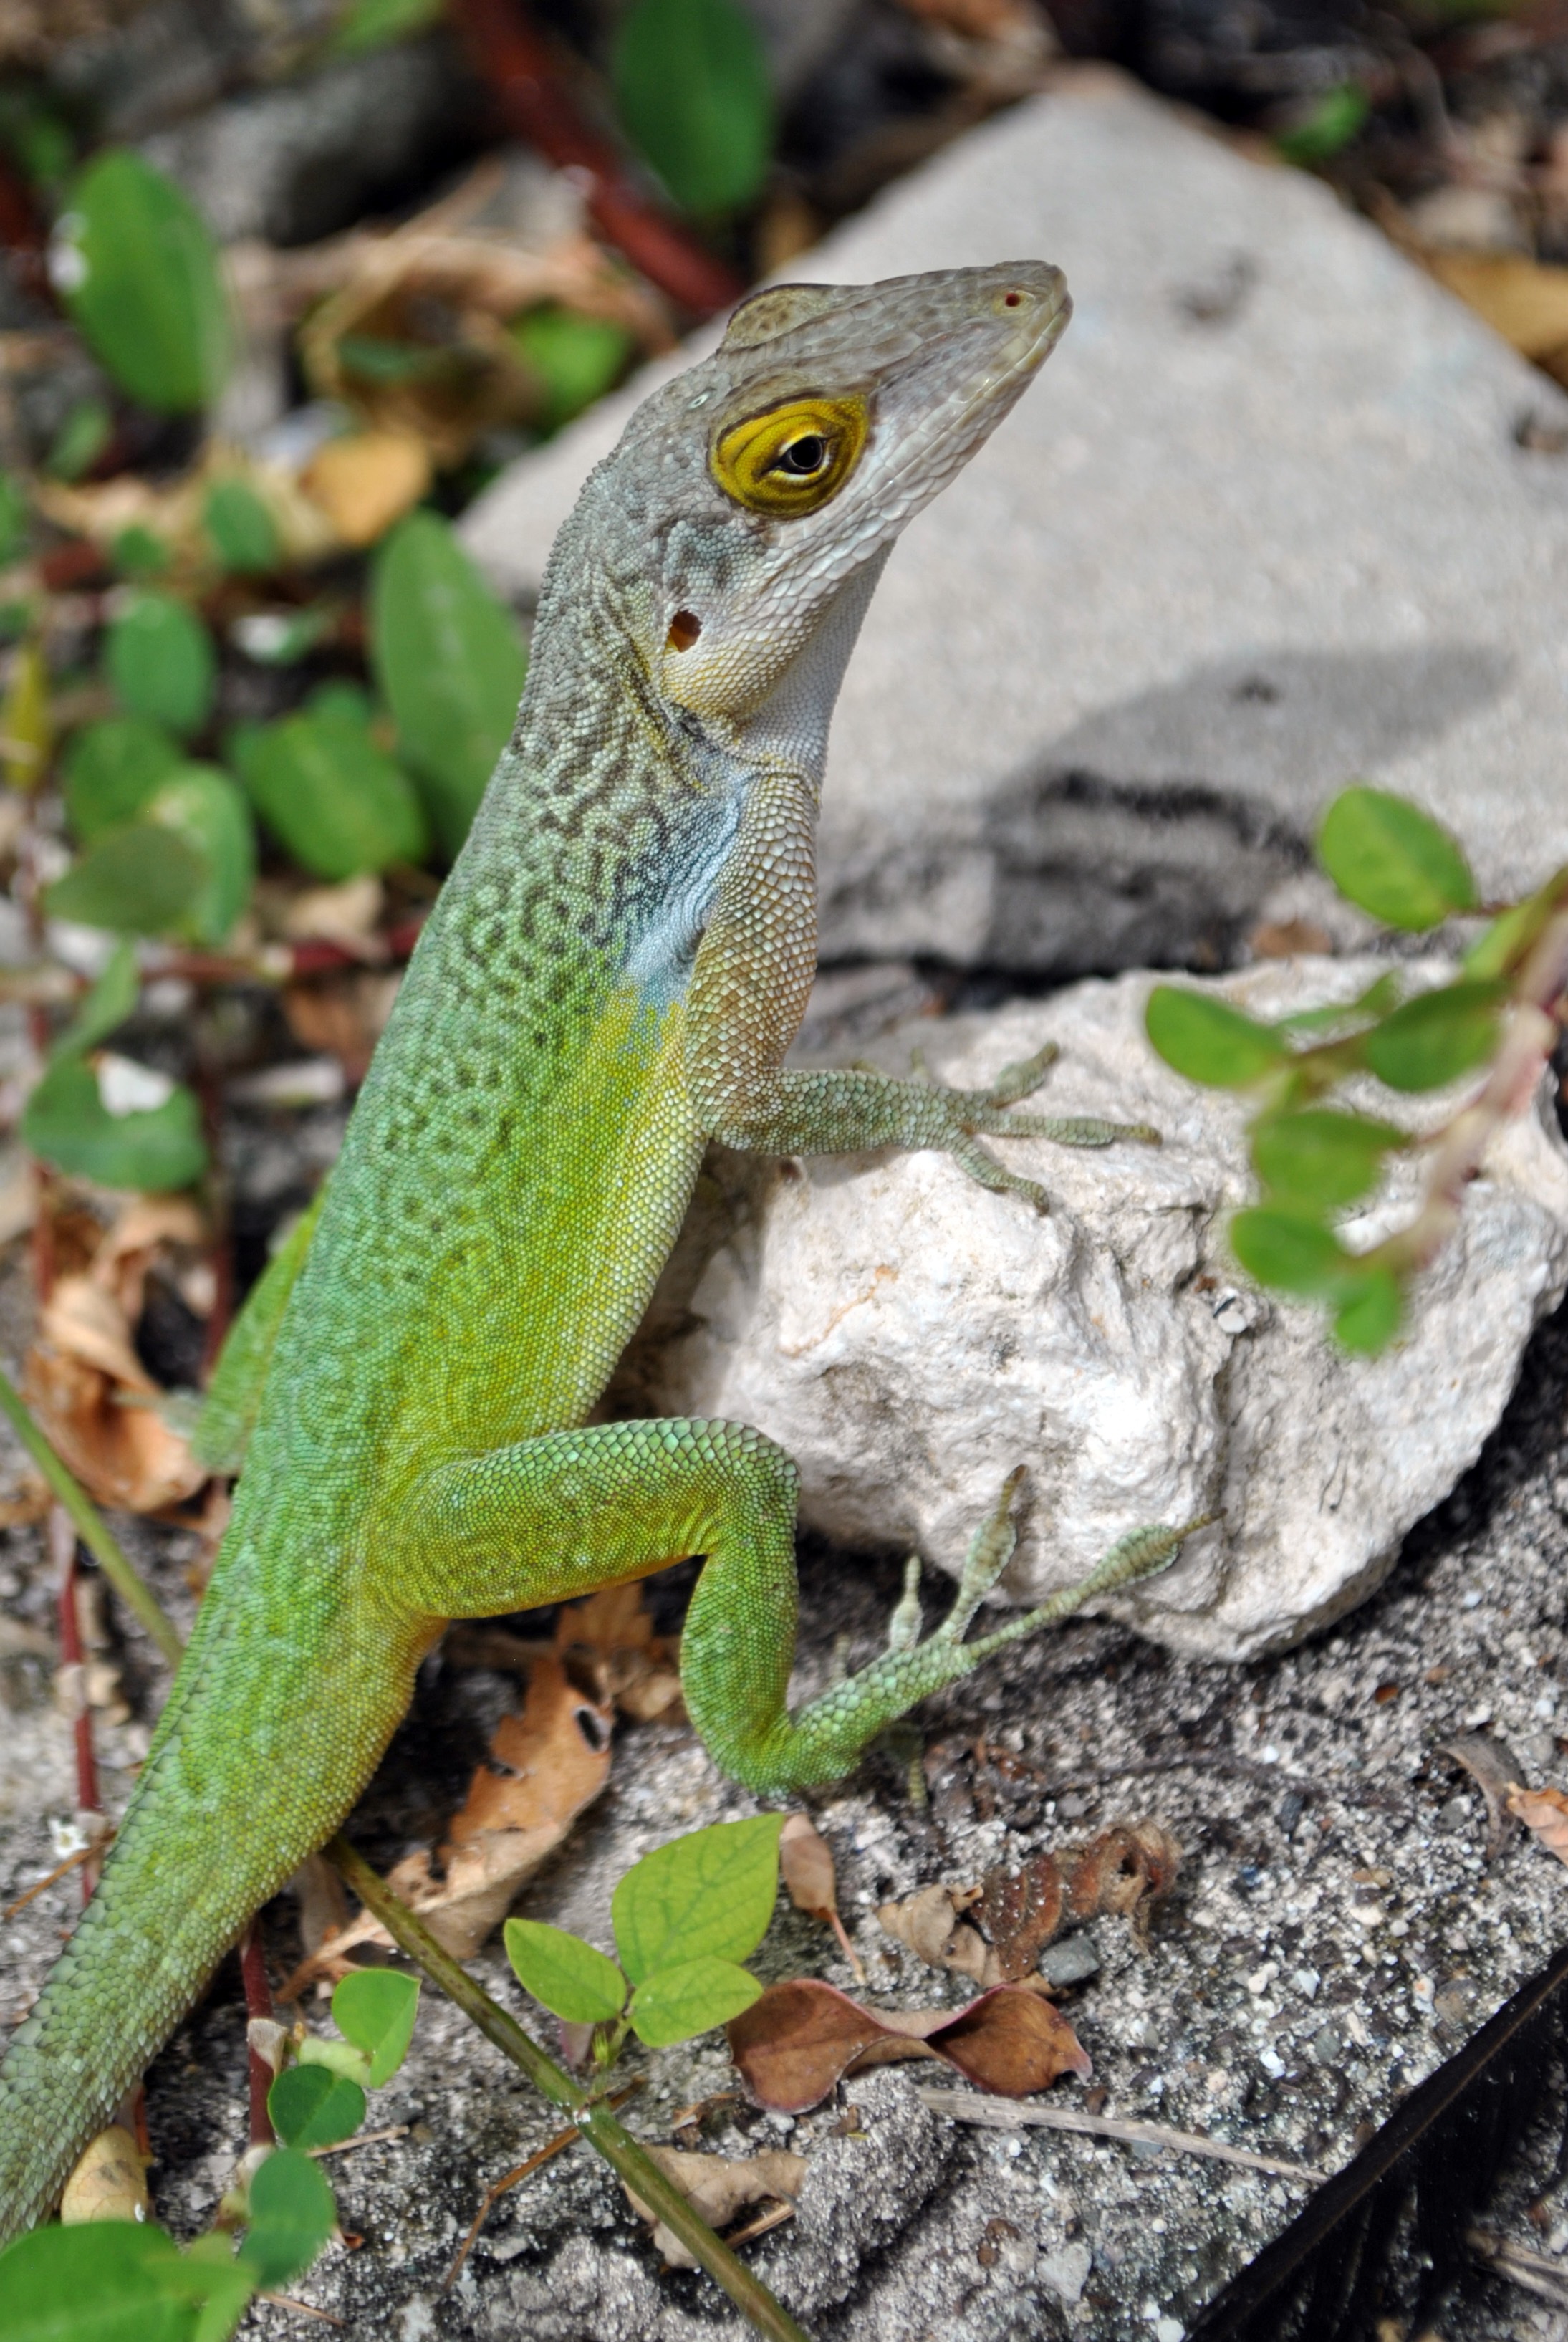
animal, wildlife, green, reptile, iguana, fauna, lizard, green lizard, vertebrate, caribbean, salamander, antigua, lacerta, agamidae, dactyloidae, scaled reptile, lacertidae, american chameleon